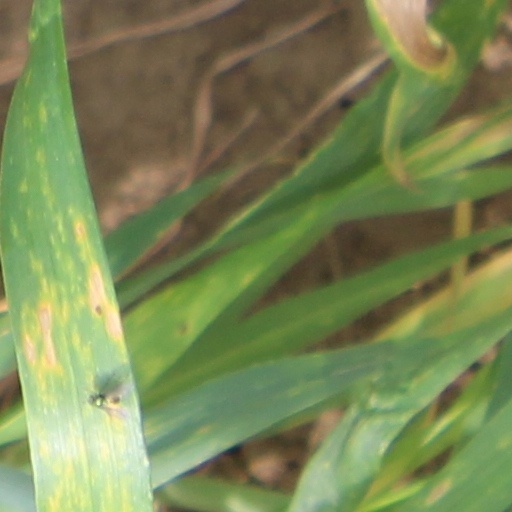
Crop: wheat